Eugene Lavrenchuk

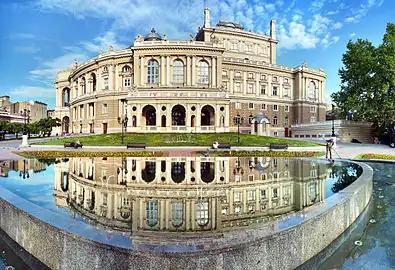
Odesa Opera and Ballet Theatre (view from the park)

The most resonant and significant work of Eugene Lavrenchuk at the Odesa Opera was the production of "La Traviata" – Giuseppe Verdi's opera. All existing additions were removed from the musical part – exclusively Italian is used and Verdi's score is strictly followed. The premiere took place as part of the 210th theater season of the Odesa Opera, on November 9, 2019. For the premiere, the "landing force of the world's opera elite" gathered in Odesa: critics of leading profile and socio-political publications (Online Merker, Klassik begeistert, Die Bühne, L'Opera – International magazine, Neue Zürcher Zeitung, Salzburger Nachrichten, Il Tempo), management of theaters, intendants from all over Ukraine, from Rome, Venice, Hamburg, Tartu. The stage conductor was Viacheslav Chernukha-Volich. Yefim Ruakh worked on the realization of an artistic solution of the main theme of the play – the element of wind – "the eternal carrying away of all and everything to nowhere. All scenery will transform and fly away. Everything will spin, and in the third act, such a whirlwind will rise that a circle of dresses will appear above the chorus, which will fly". The part of Violetta Valery was performed by soprano Alina Vorokh, Alfred by tenor Oleg Zlakoman. The poster of the performance is made in such a way that the viewer observes an X-ray picture of the "Lady of the Camellias" of Violetta Valery, where camellias "bloom" on her lungs. The action itself is filled with movement and stage transformations, the myth of Minos, Poseidon and Pasiphae, the metamorphoses of Zeus in love, is woven into the fabric of the play.